Causes of climate change

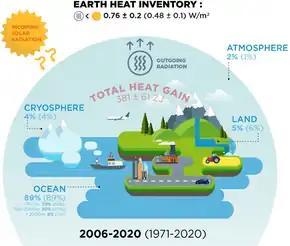
Infographic

A forcing is something that is imposed externally on the climate system. External forcings include natural phenomena such as volcanic eruptions and variations in the sun's output. Human activities can also impose forcings, for example, through changing the composition of Earth's atmosphere. Radiative forcing is a measure of how various factors alter the energy balance of planet Earth. A positive radiative forcing will lead towards a warming of the surface and, over time, the climate system. Between the start of the Industrial Revolution in 1750, and the year 2005, the increase in the atmospheric concentration of carbon dioxide (chemical formula: ) led to a positive radiative forcing, averaged over the Earth's surface area, of about 1.66 watts per square metre (abbreviated W m).